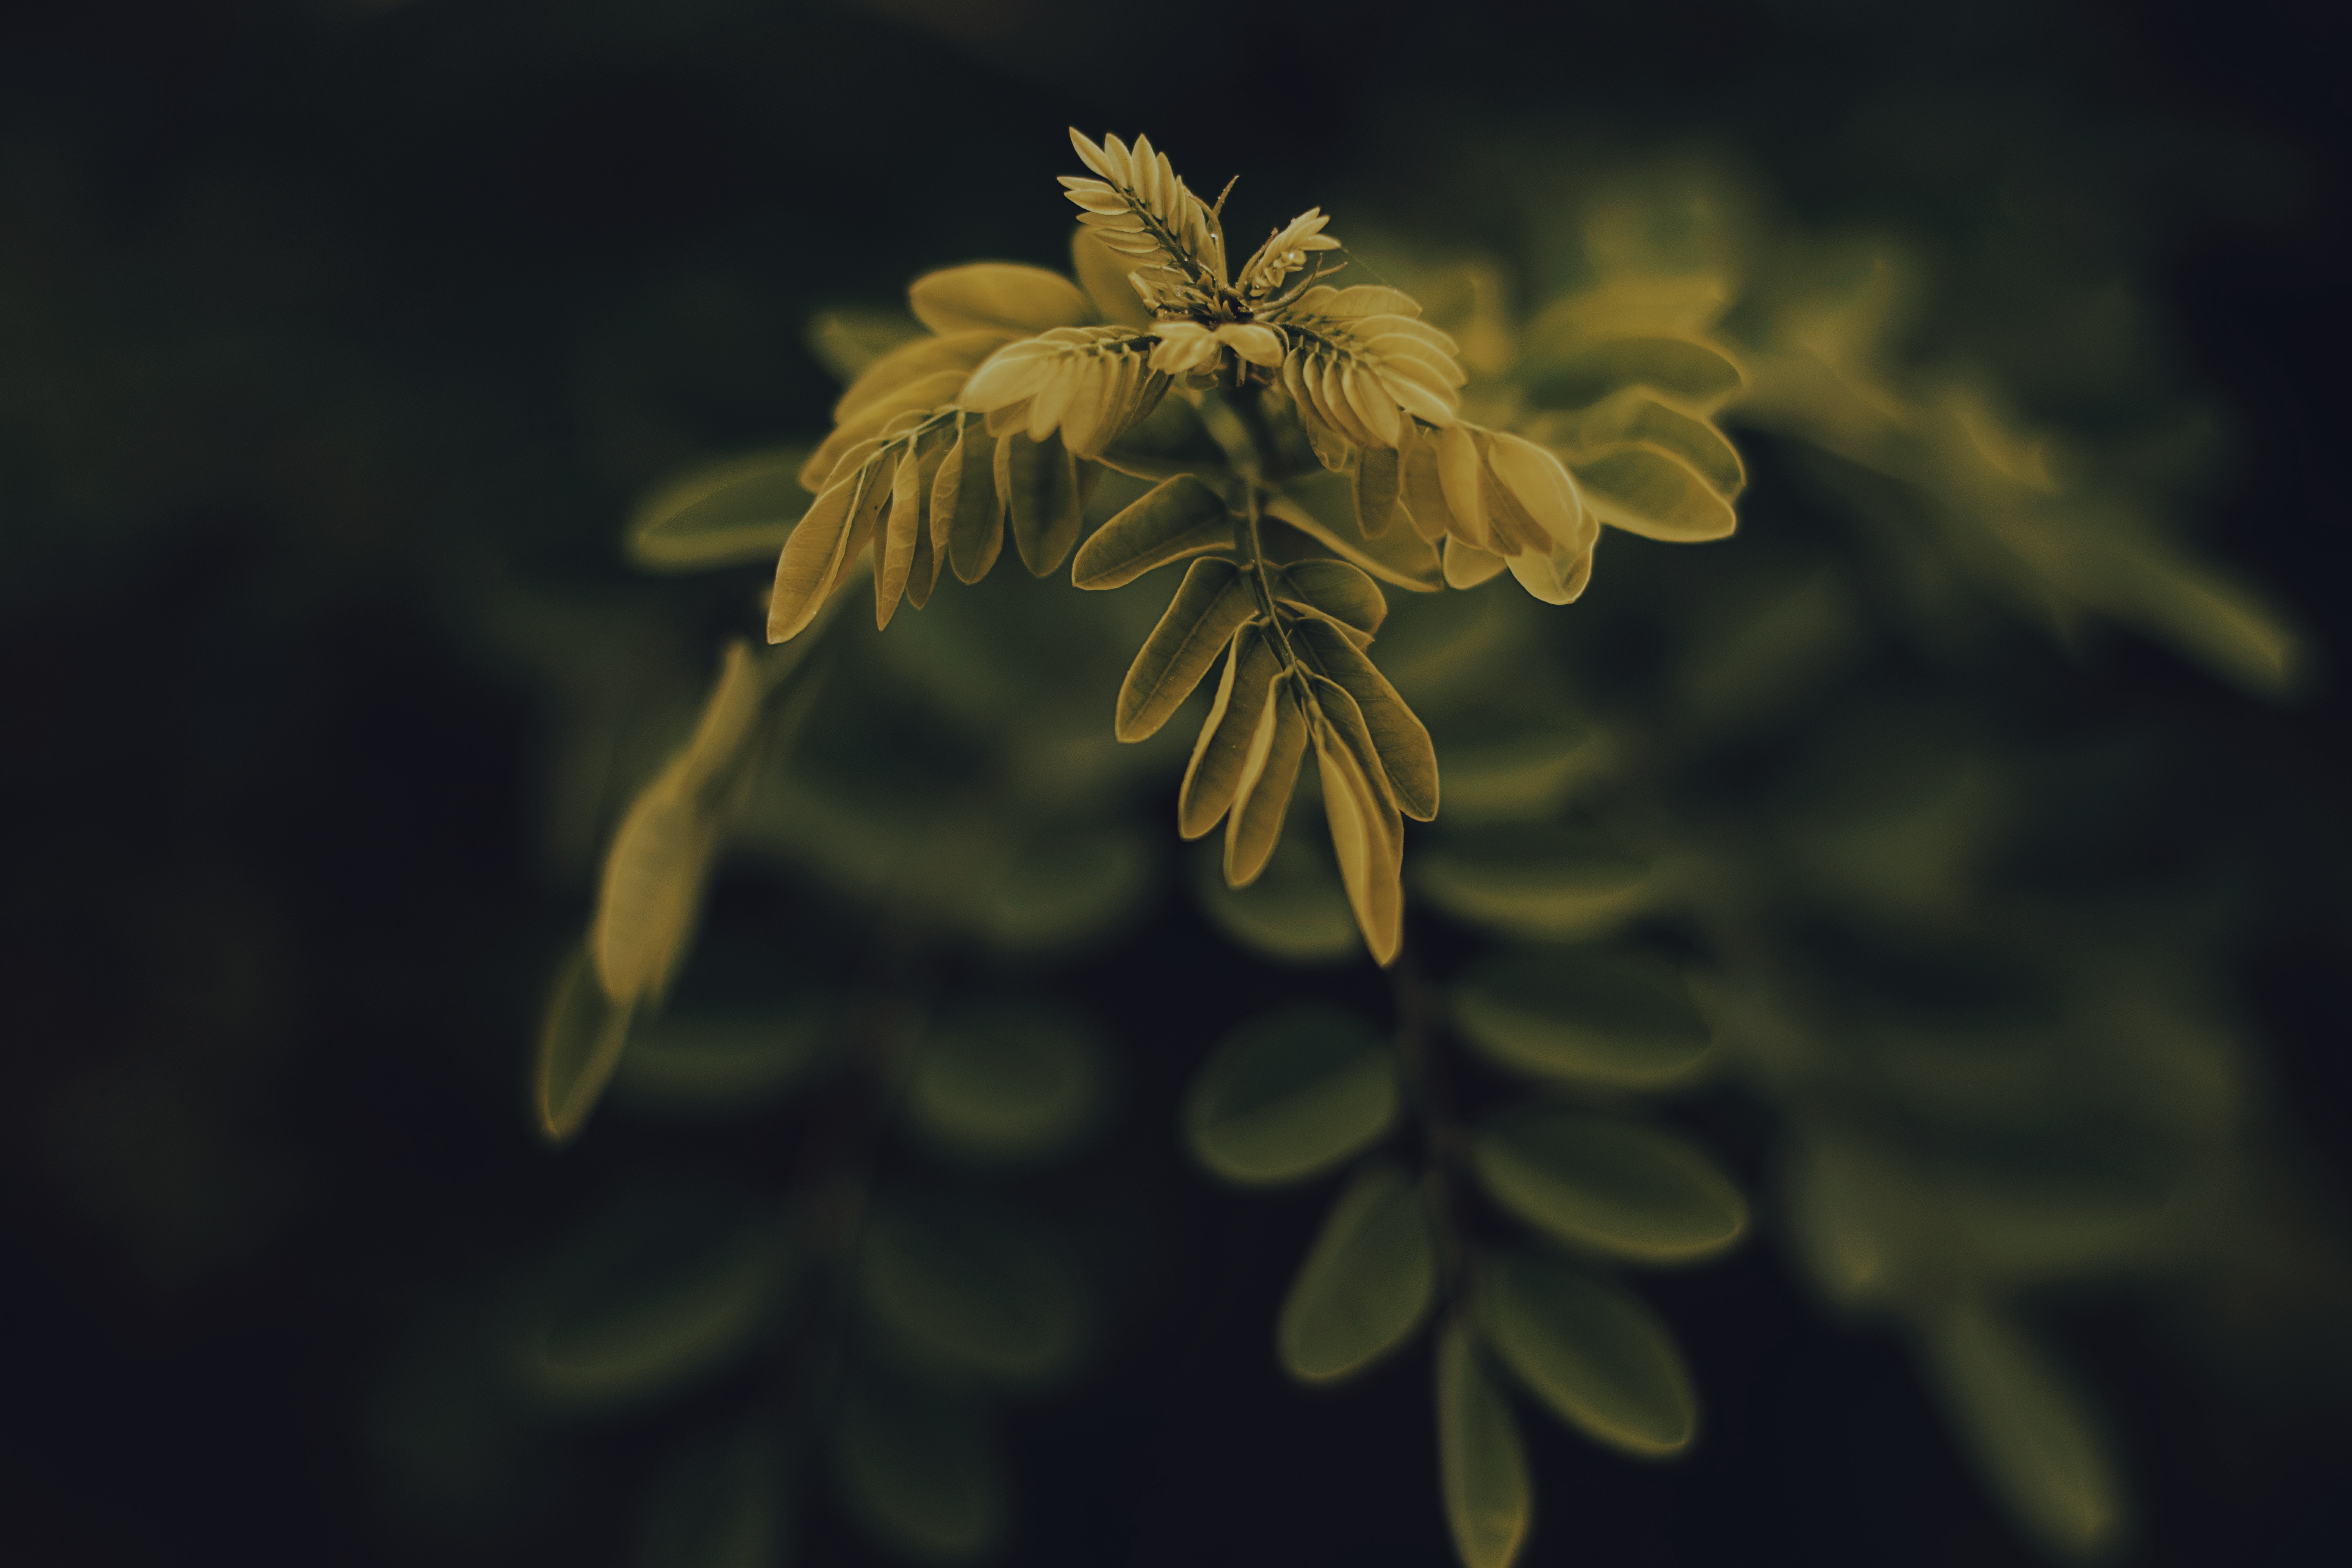
flower, plant, yellow, leaf, botany, flowering plant, tree, wildflower, petal, plant stem